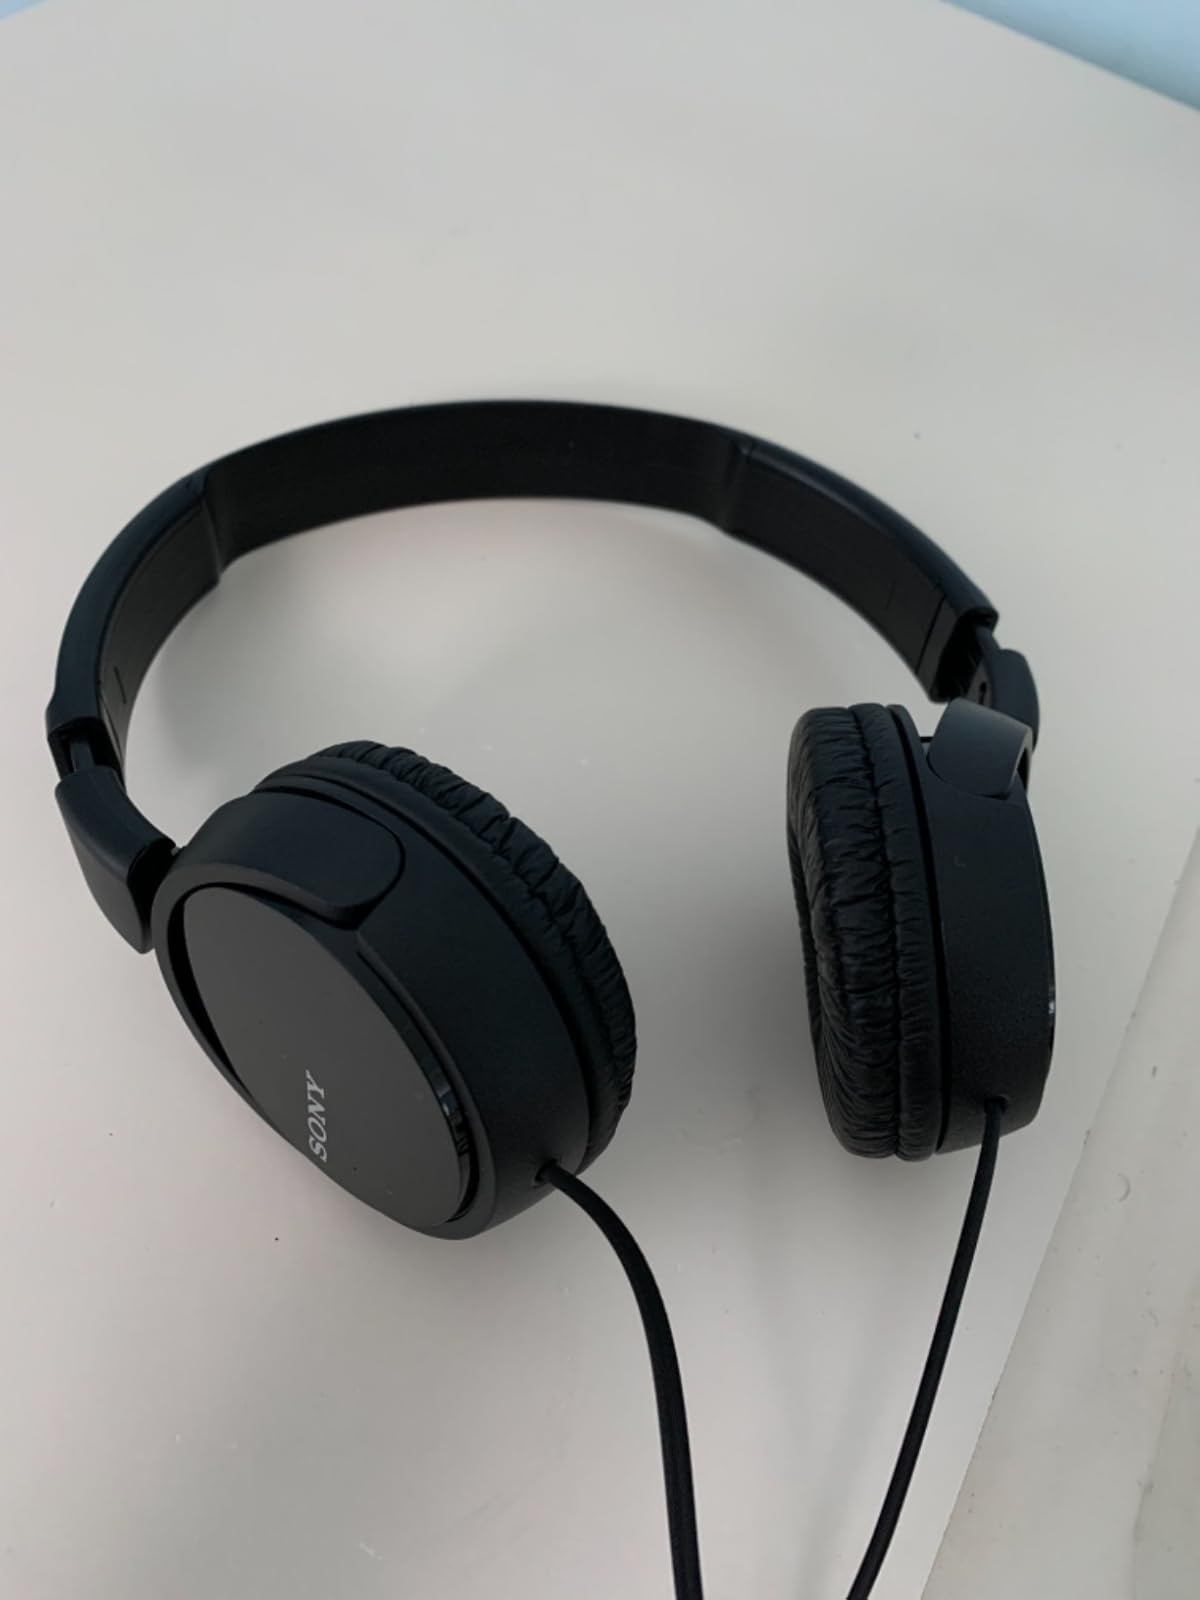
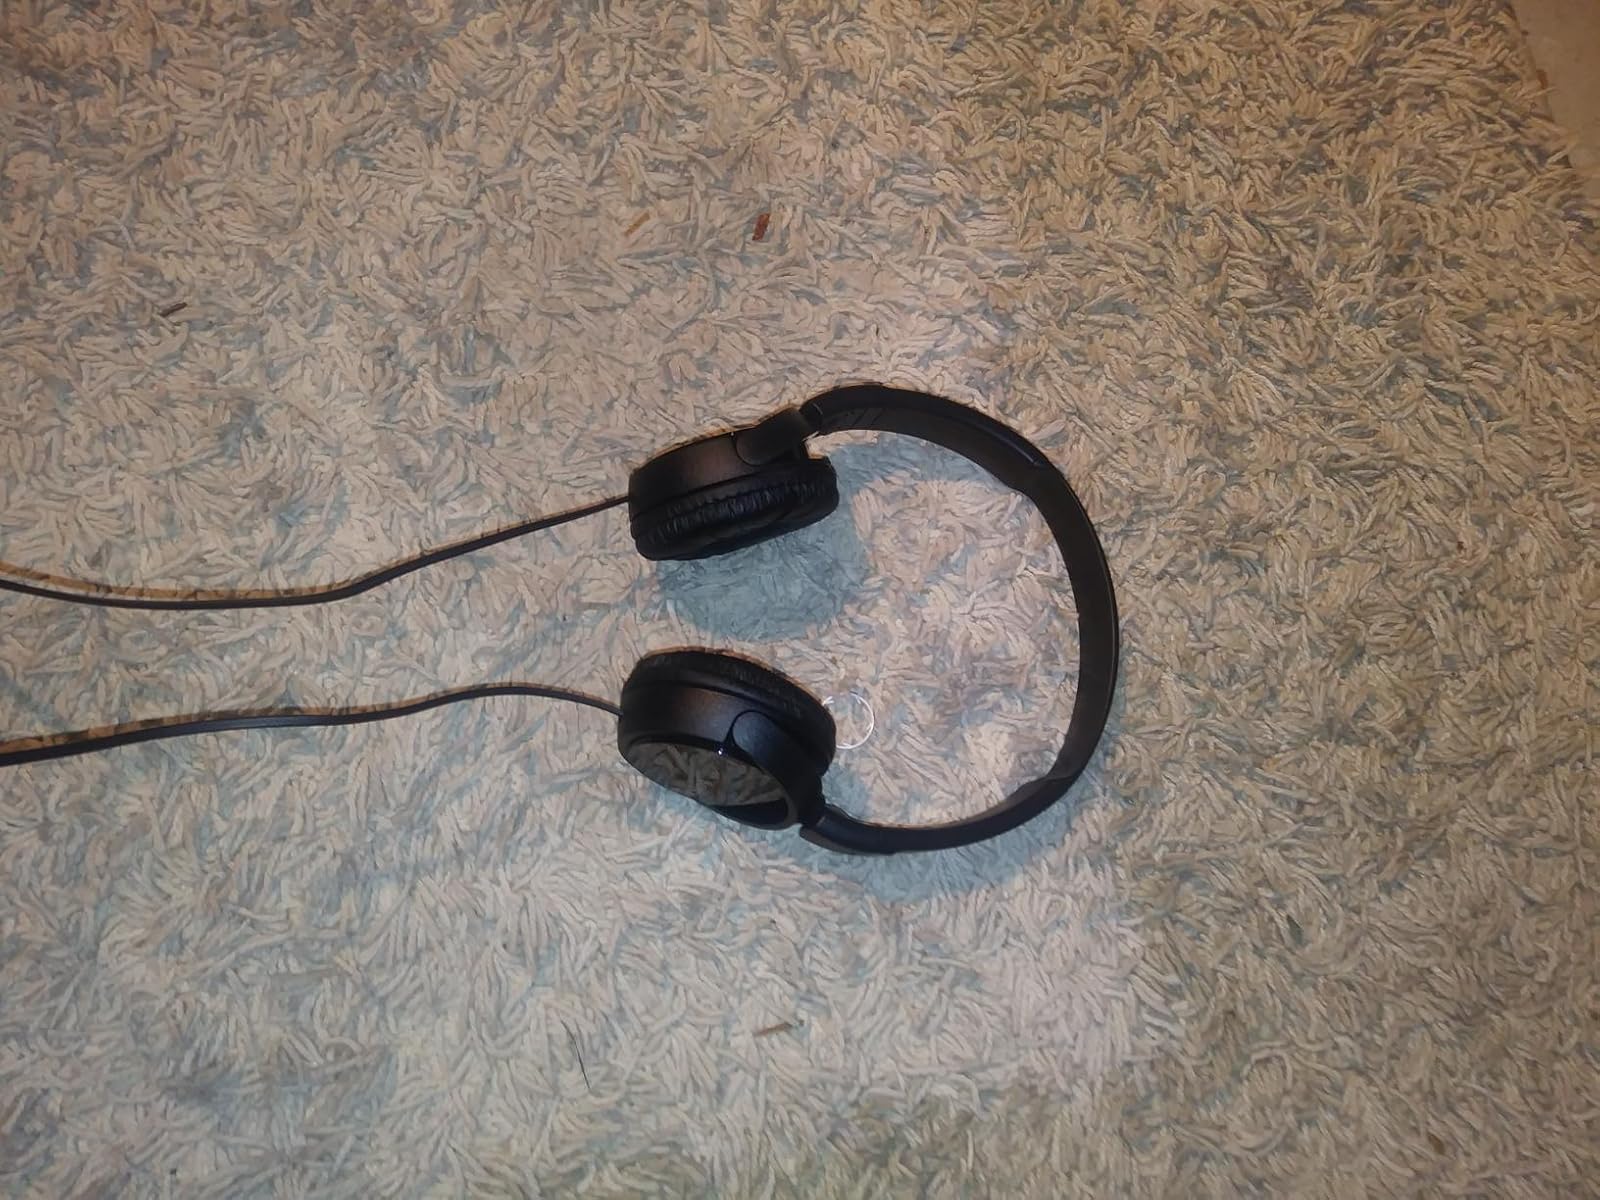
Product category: headphones
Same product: yes